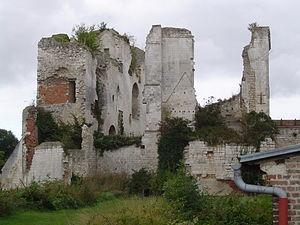
Le canton de Picquigny est un ancien canton français situé dans le département de la Somme et la région Picardie.